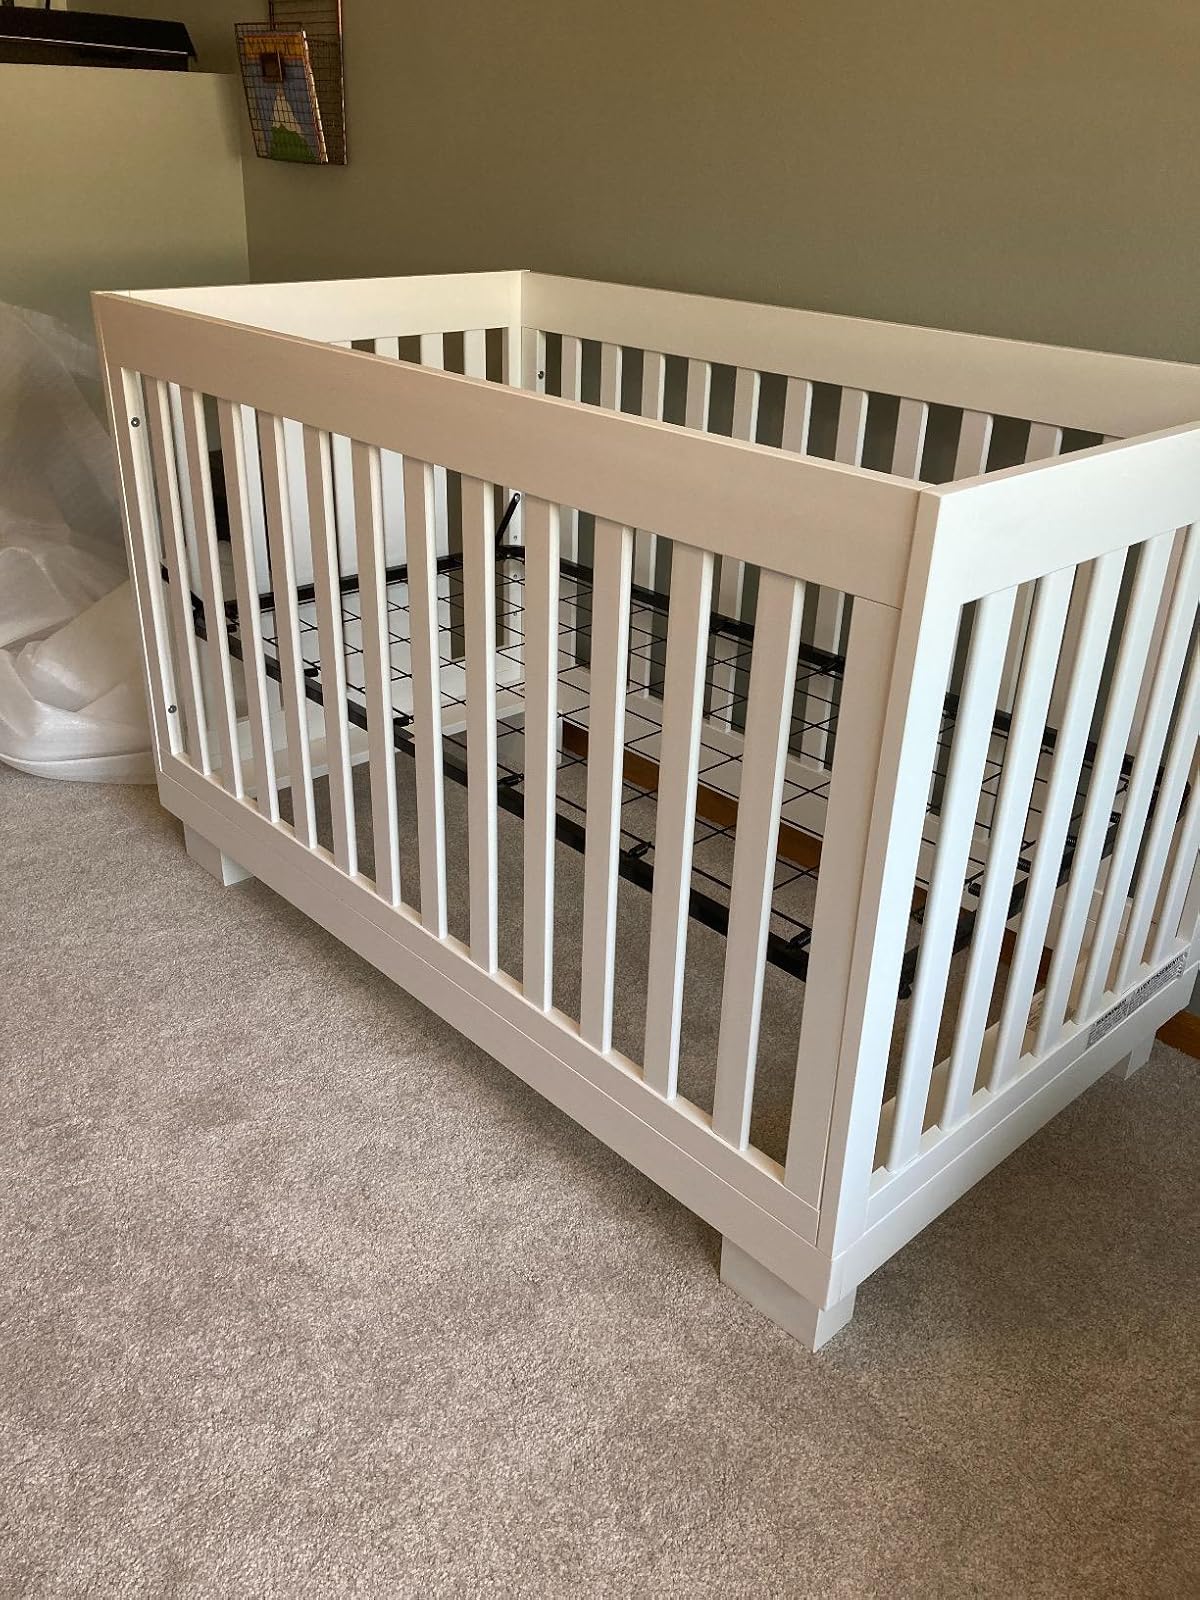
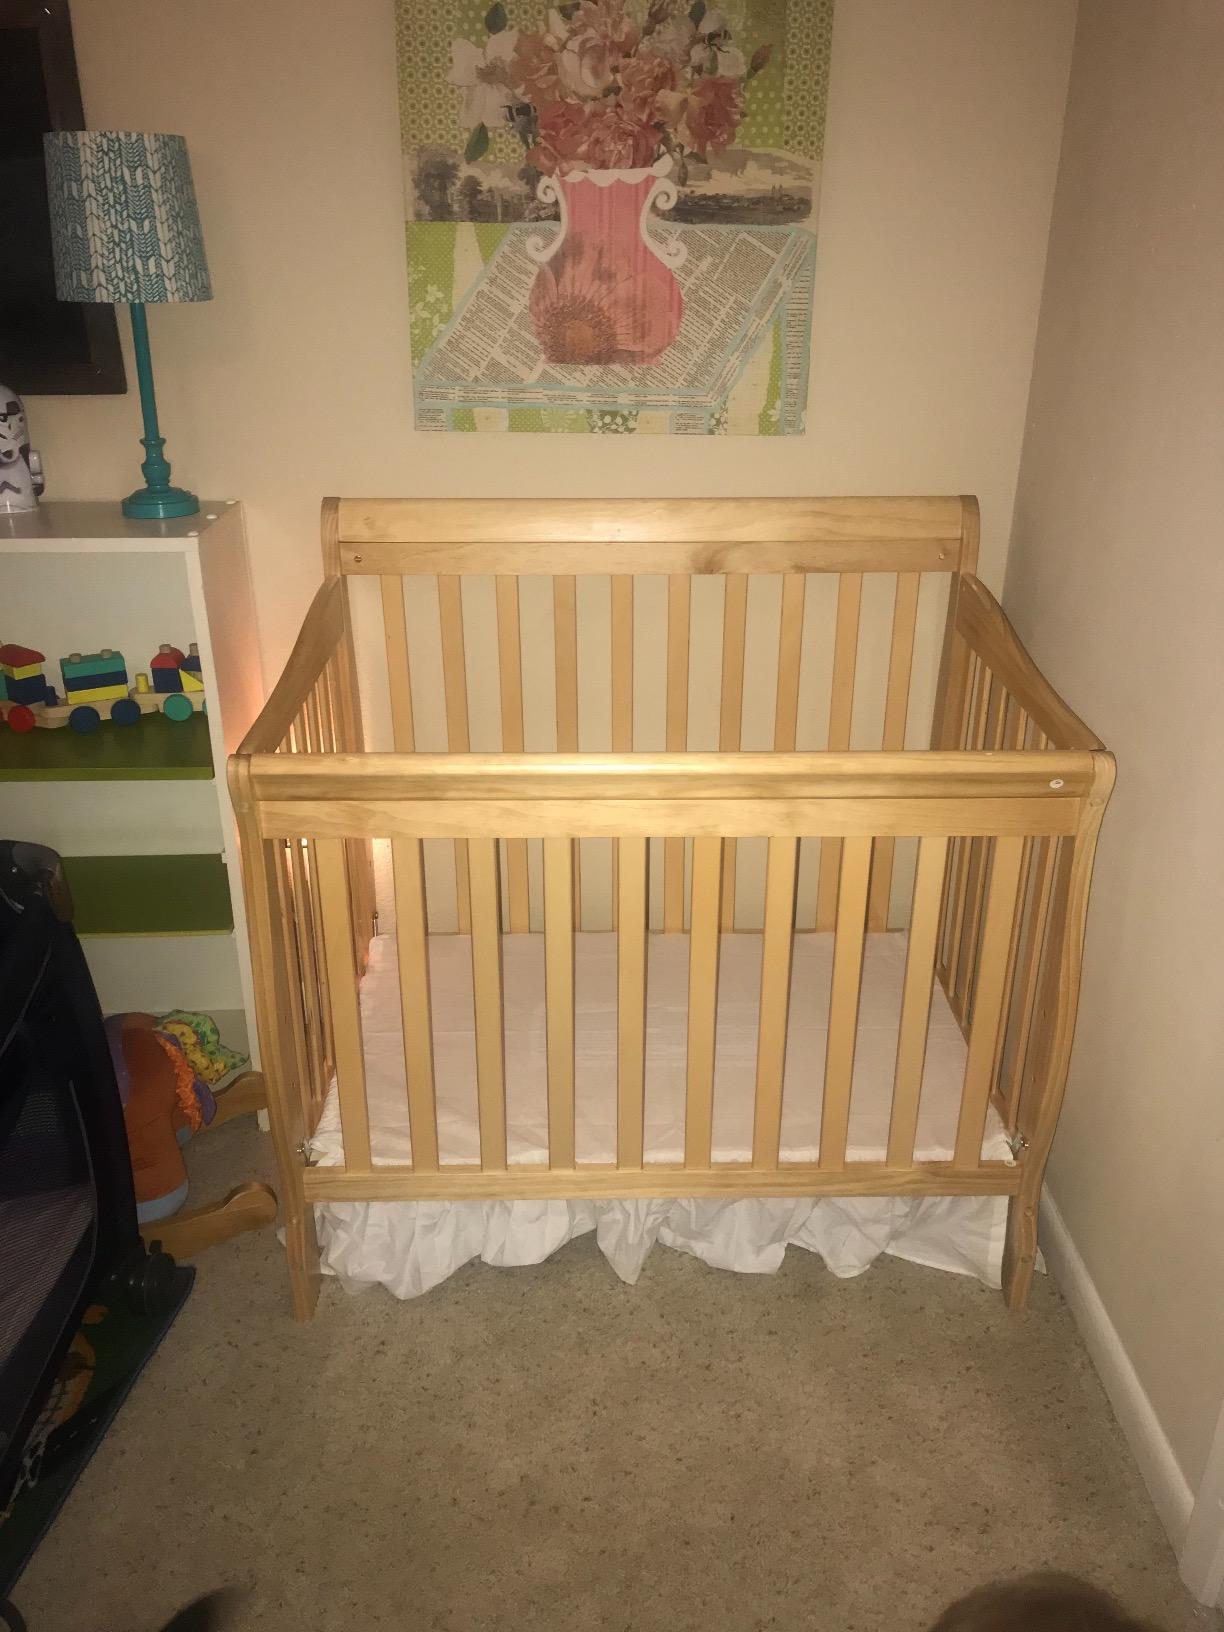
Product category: products_crib
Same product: no